Byadagi chilli

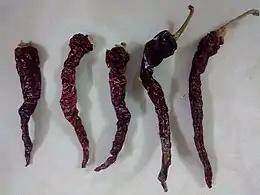

Byadagi Chilli plants begin flowering 40 days after transplantation although the majority of flowers bloom 60 to 80 days after transplanting. The chilli pods are harvested from January to May. The annual production of Byadagi Chilli is around 21,000 kg. The quality of chilli varieties is measured in terms of the extractable red colour pigment; this colour is measured in ASTA colour units. Byadagi Chilli has an ASTA colour value of 156.9. The higher the ASTA colour unit, the better the quality of chilli and therefore the higher the price. The Byadagi chilli has negligible capsaicin content making it less pungent than other chilli varieties.